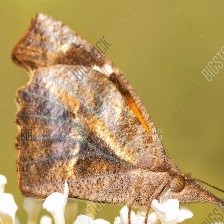
Species: AMERICAN SNOOT